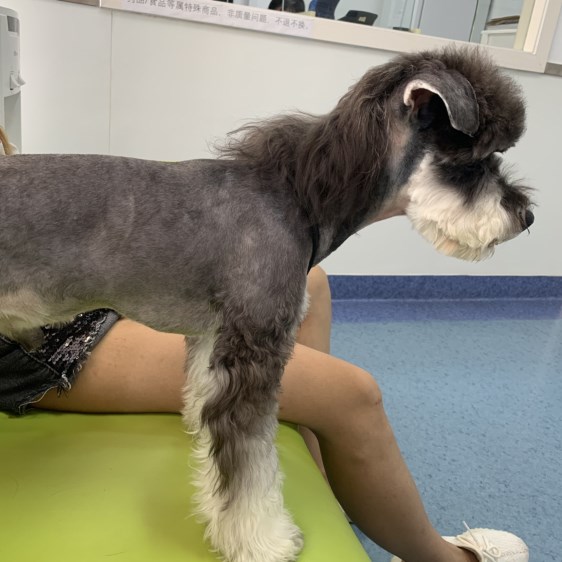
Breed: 2342-n000102-miniature_schnauzer